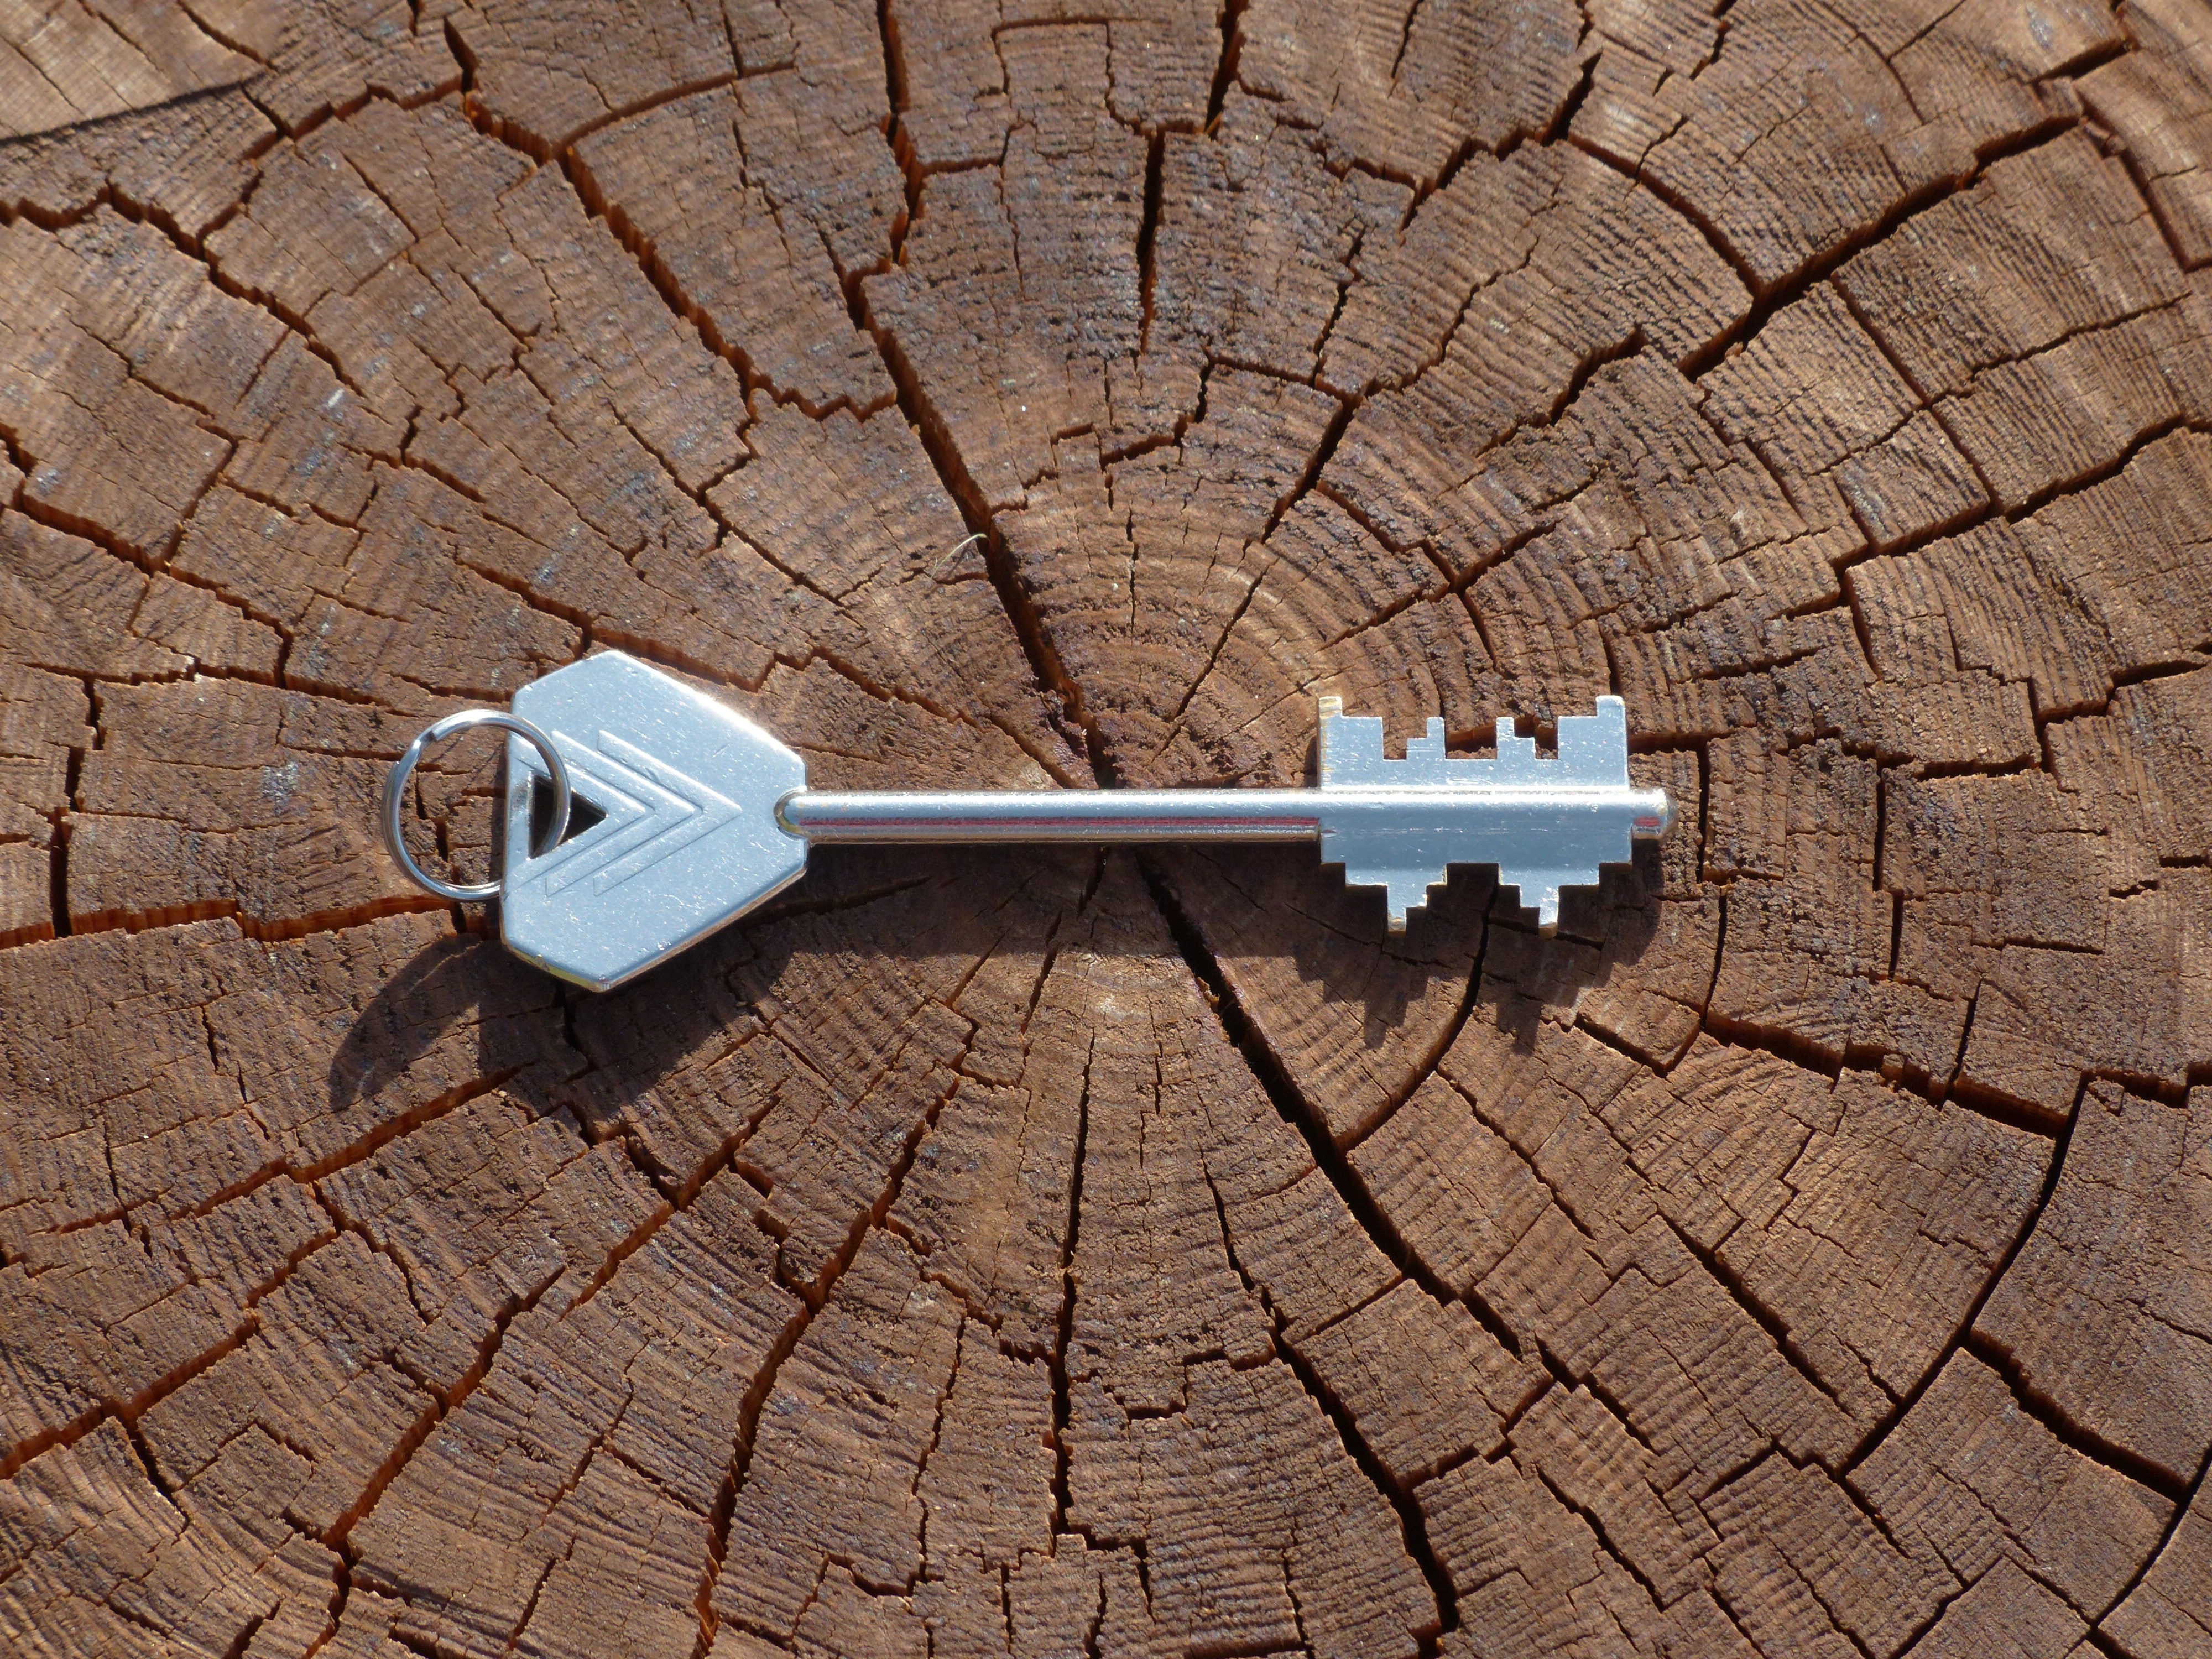
open, wood, floor, wall, tool, shine, key, metal, soil, castle, close, security, circle, make up, close up, bart, mysterious, silver, keys, blade, unlock, access, secret, locks to, individually, flooring, door key, close to, man made object, room key, safe key, key collection